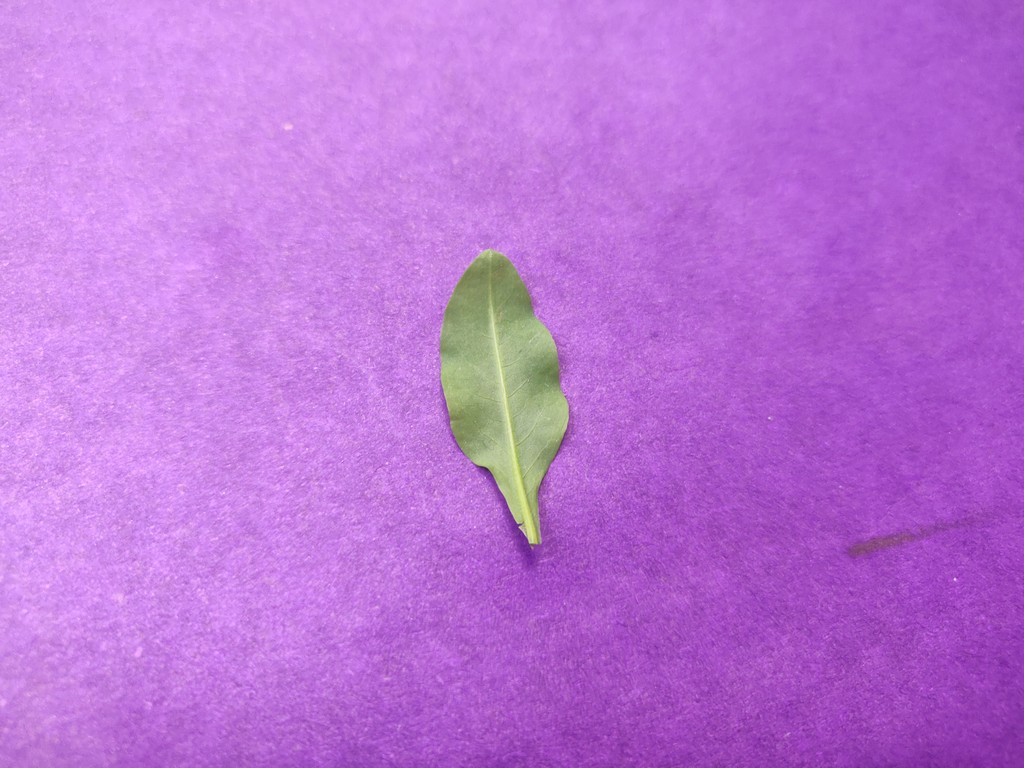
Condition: Healthy
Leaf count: single
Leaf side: back